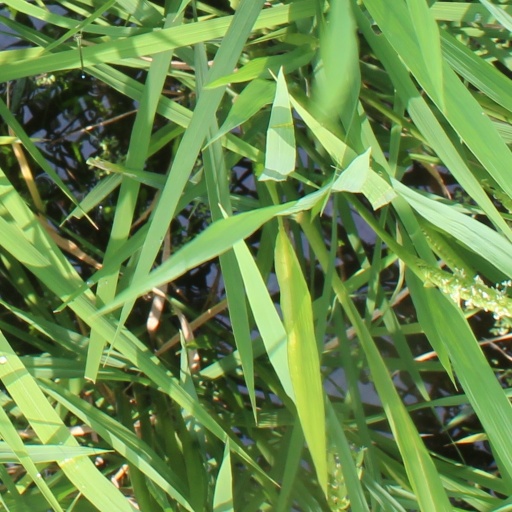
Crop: rice